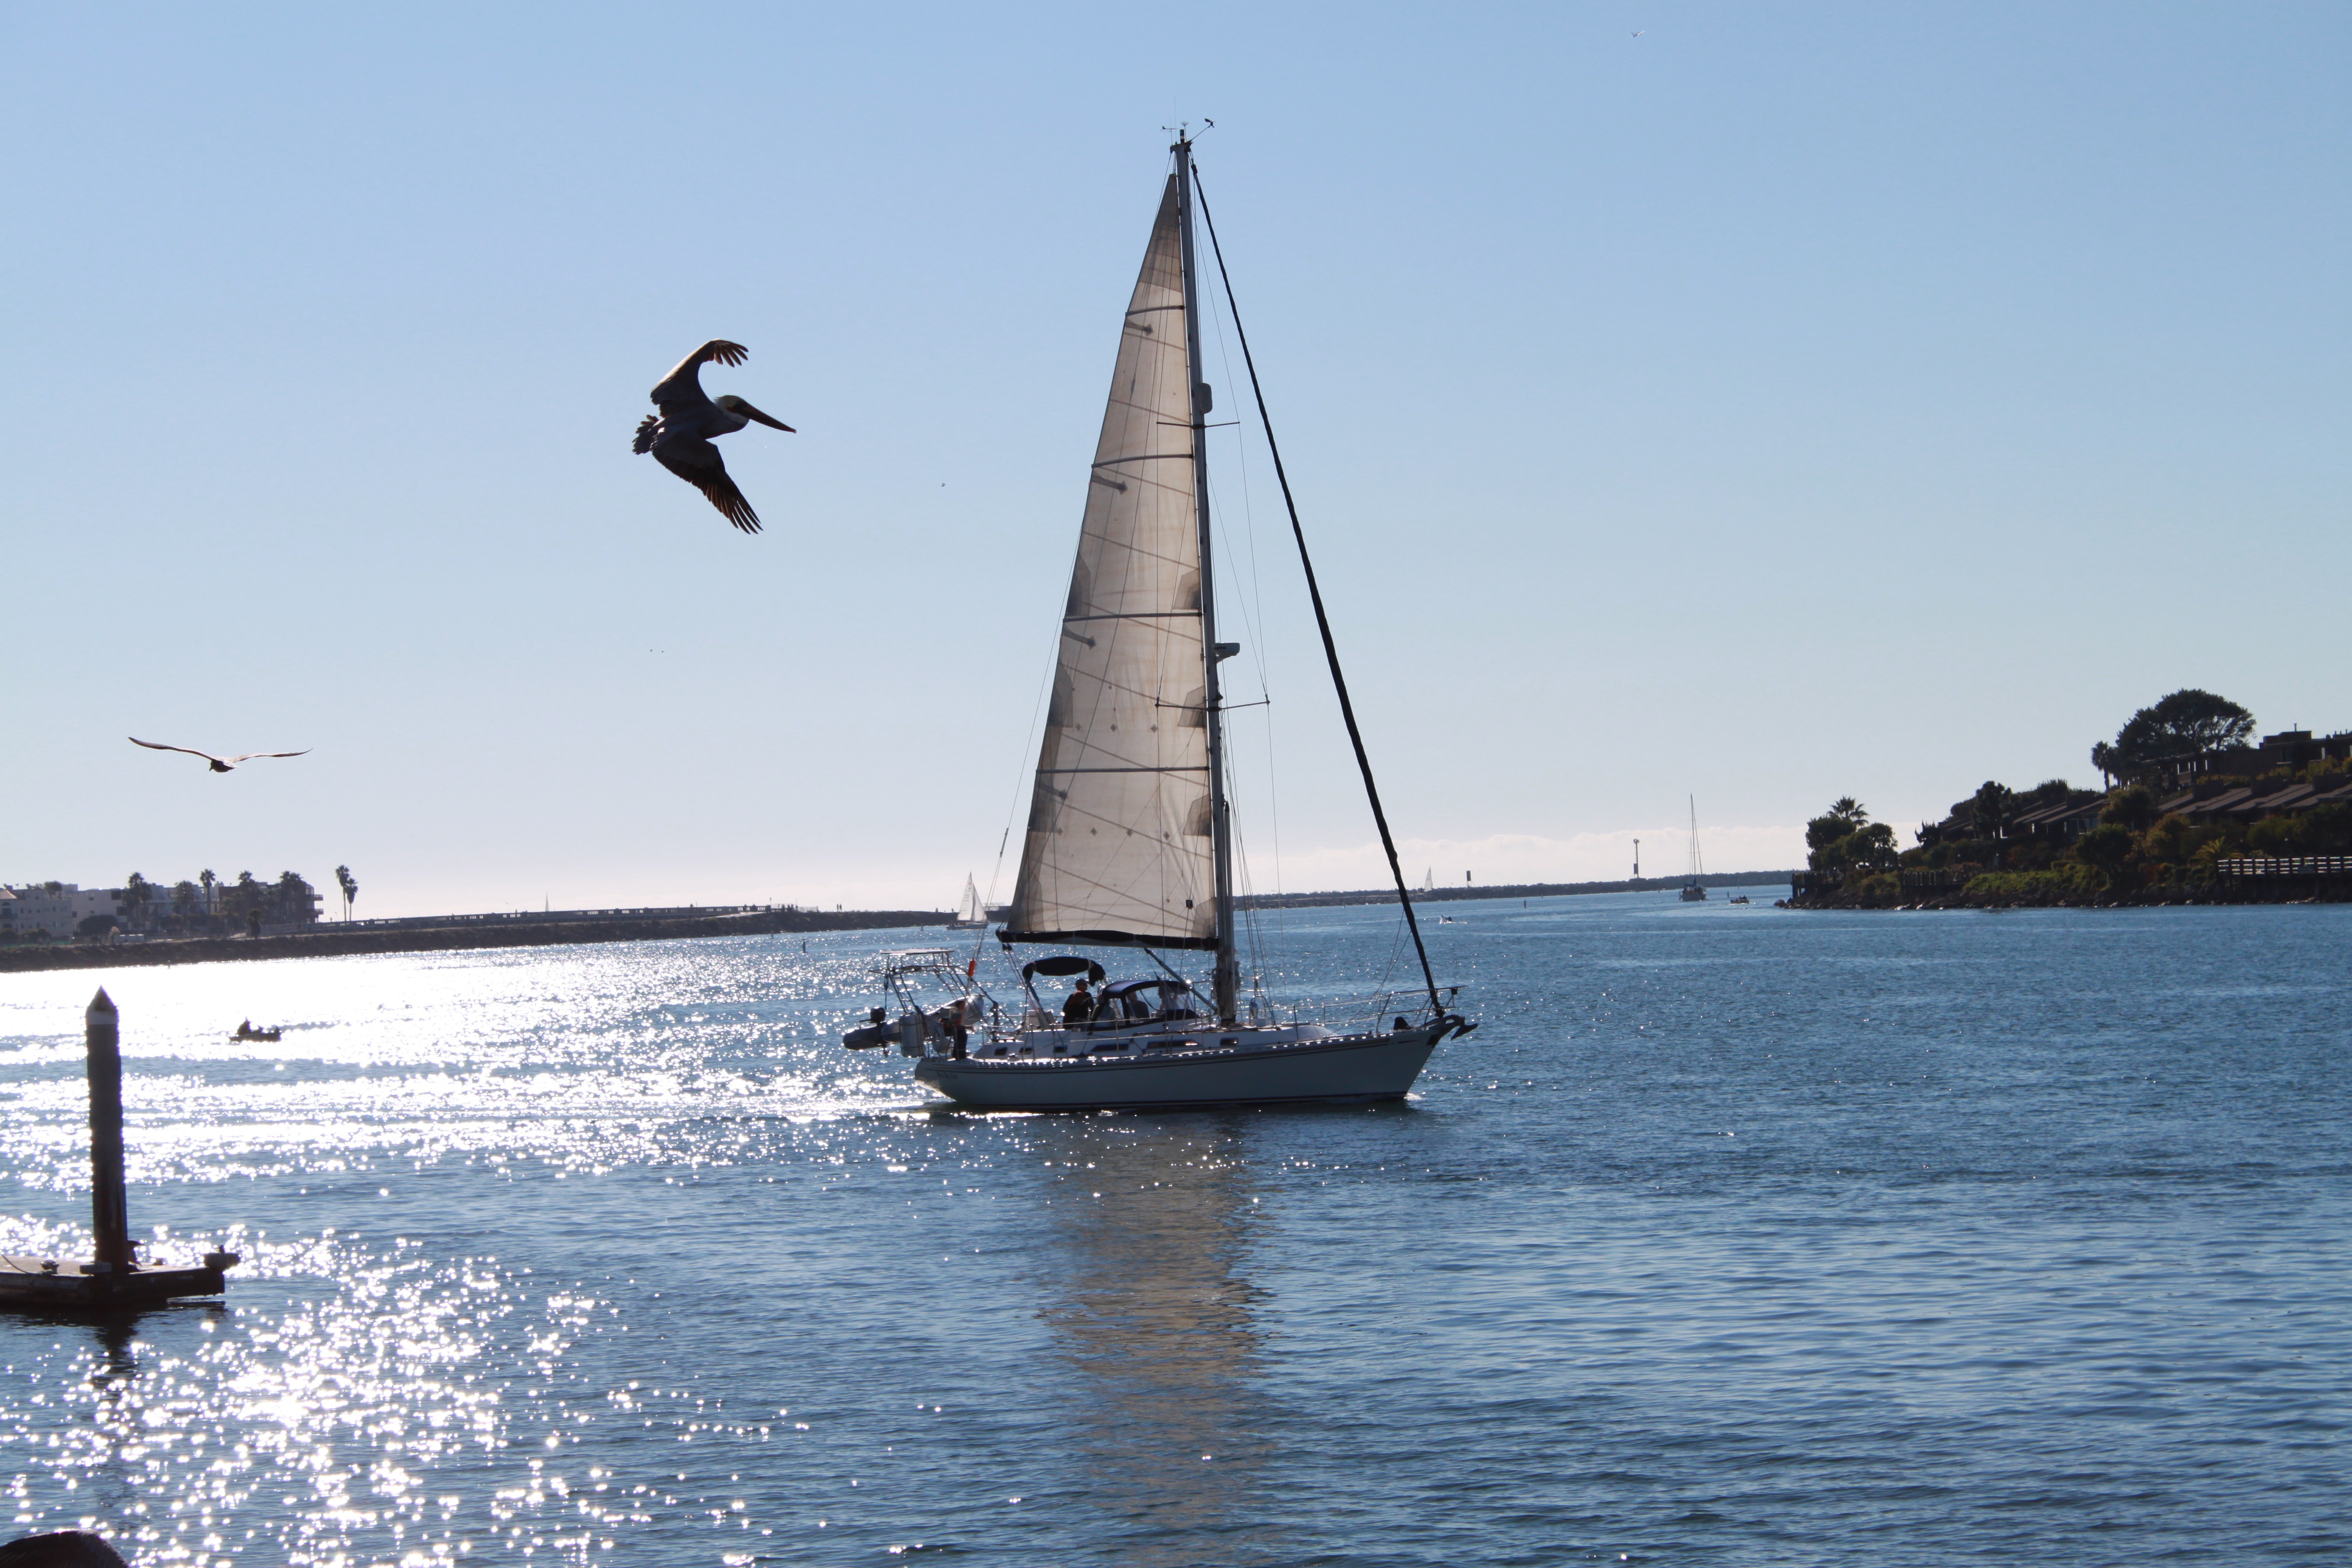
sea, sky, boat, pelican, ship, vehicle, mast, sailing, bay, marina, sailboat, nautical, boating, sail, maritime, watercraft, schooner, sailing ship, windsports, dinghy sailing